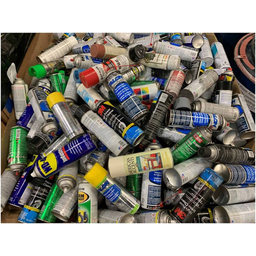
Label: metal